Kremlin Clock

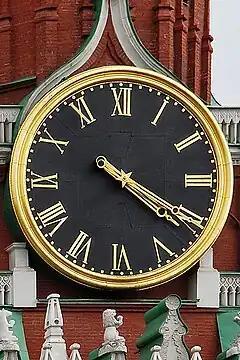
The clock of the Moscow Kremlin

The Kremlin Clock or Kremlin Chimes, also known colloquially in the West as Moscow Clock Tower, is a historic clock on the Spasskaya Tower of Moscow Kremlin. The clock dial is above the main gates to Red Square. For decades, the chimes have rung on the quarter-hour, with bells tolling for each full hour.